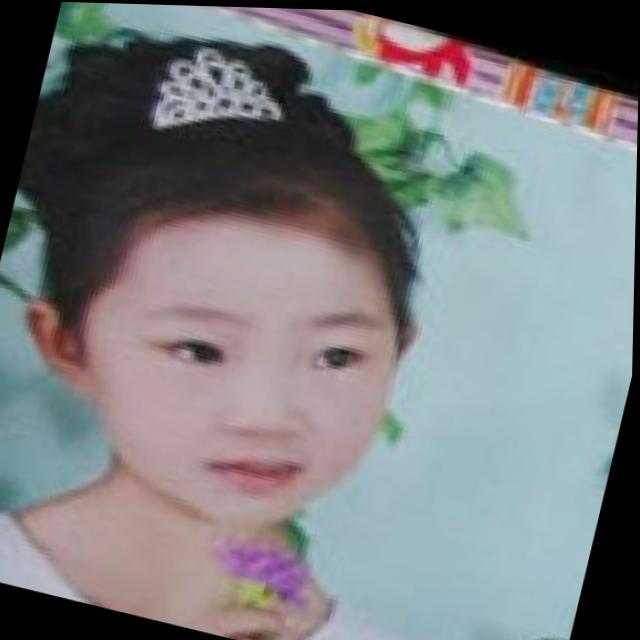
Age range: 0-12